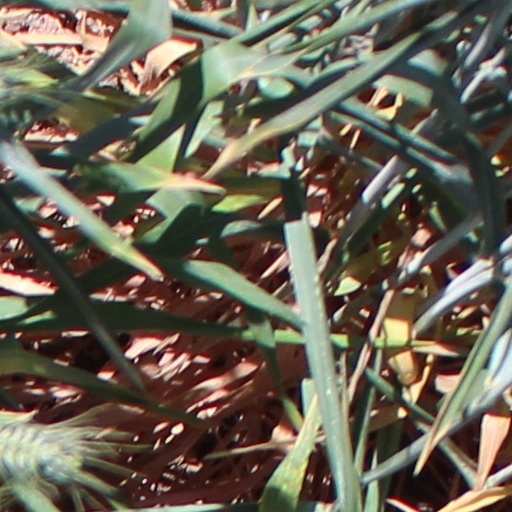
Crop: wheat